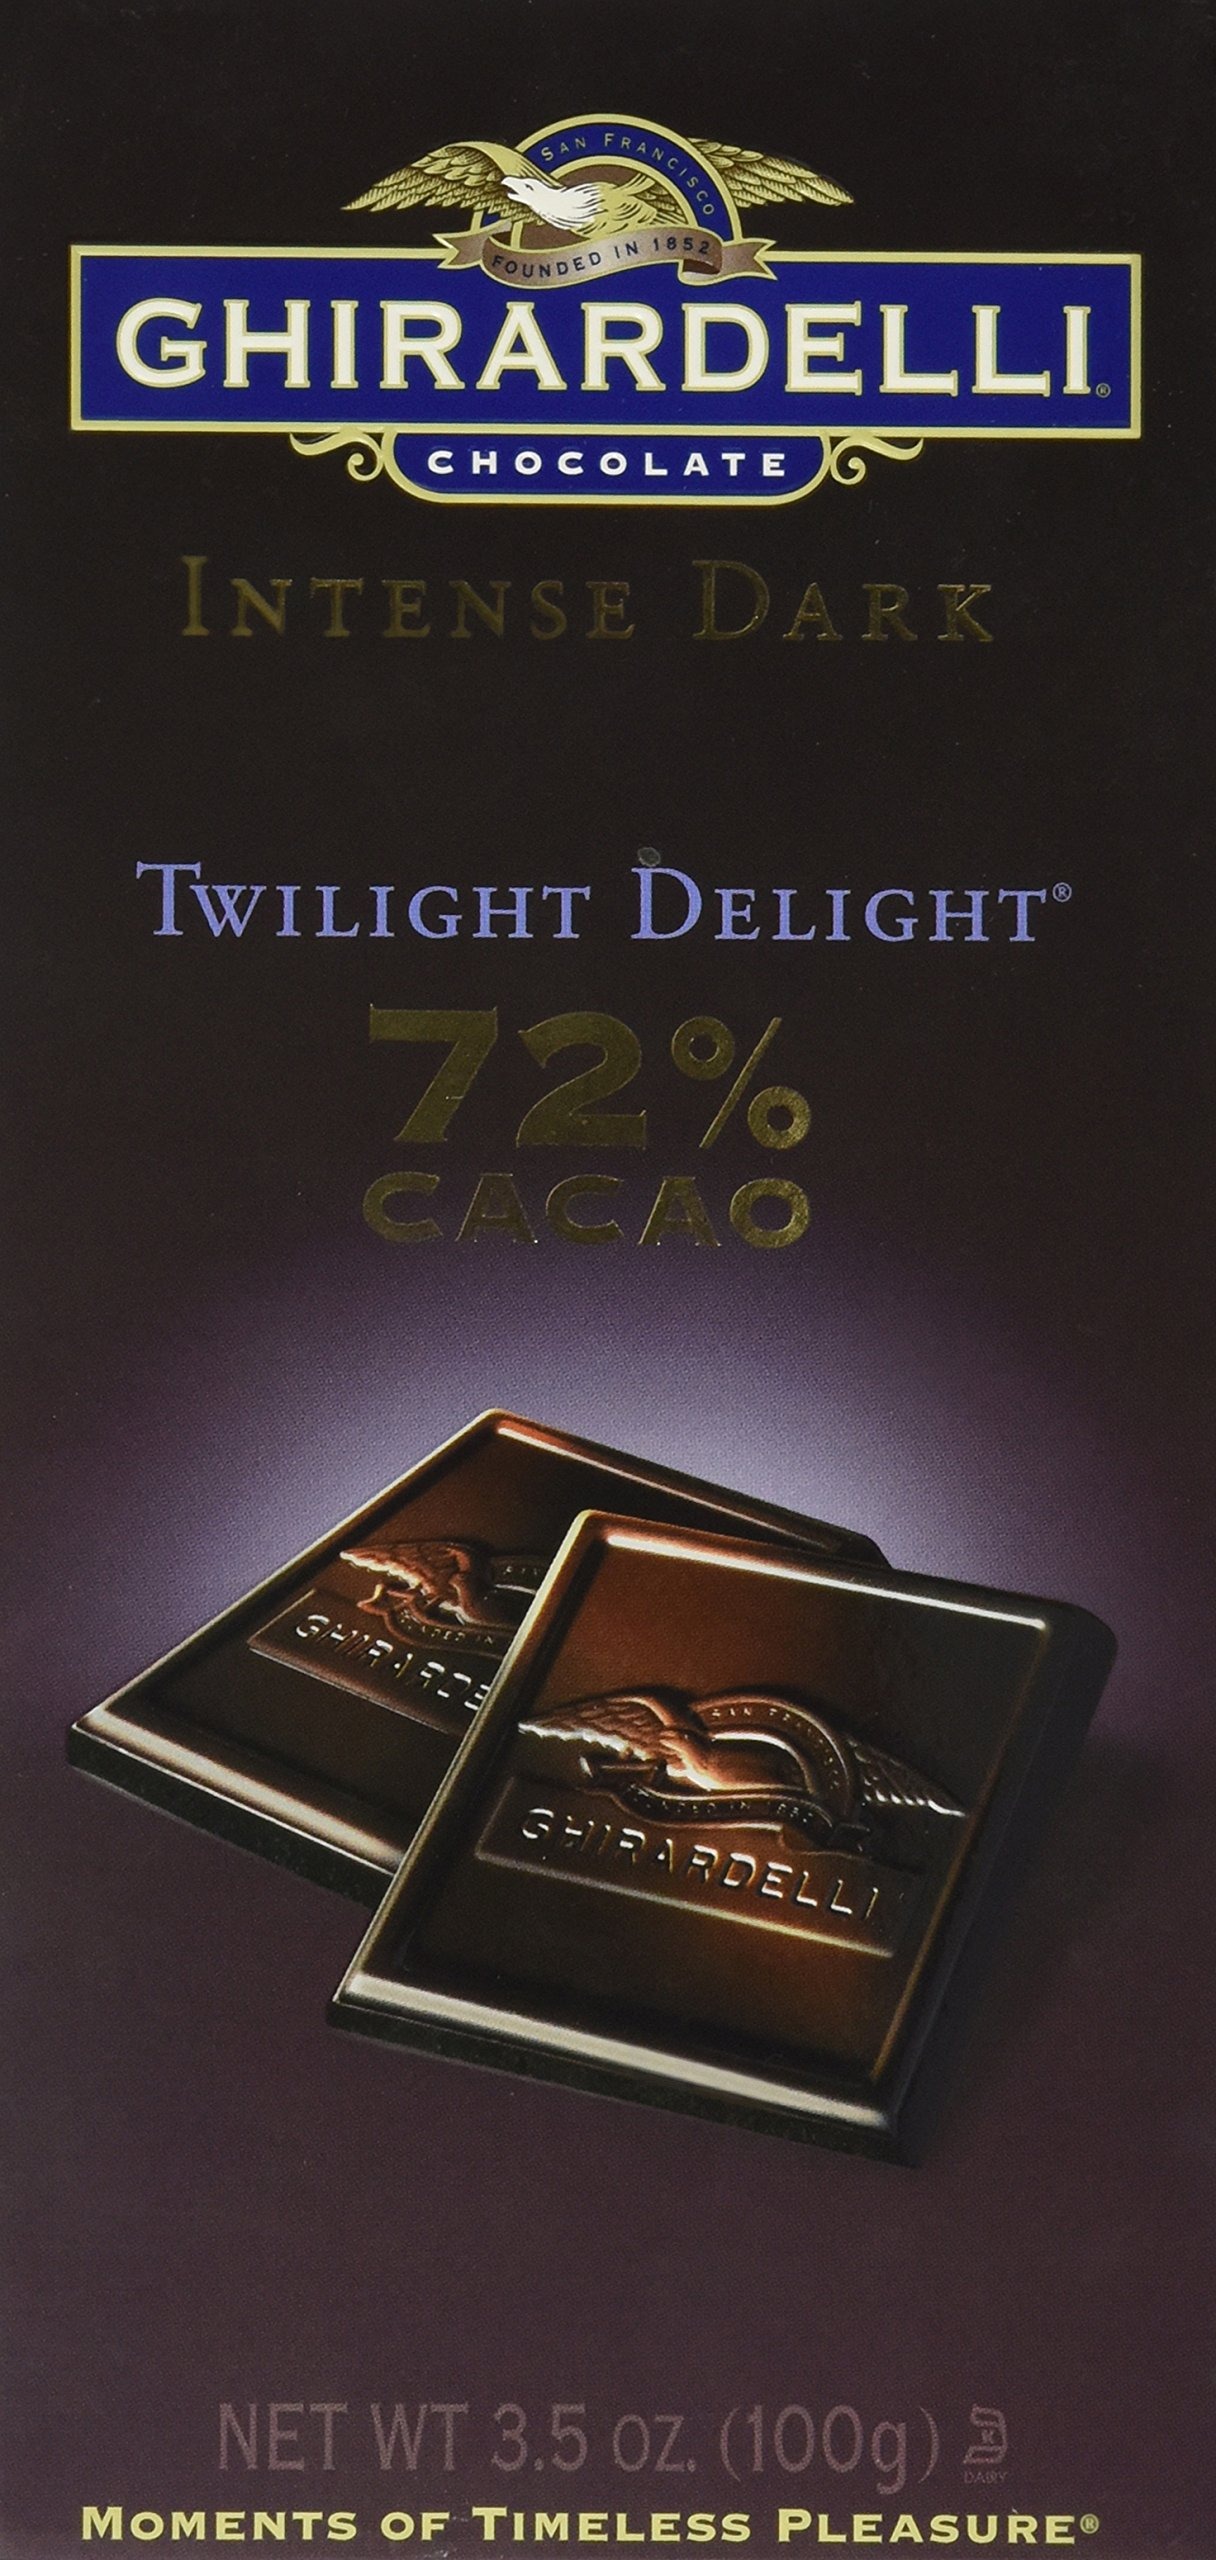
Item Name: Ghirardelli Chocolate Intense Dark Chocolate Bar, 72% Cacao Twilight Delight, 3.5 oz
Bullet Point 1: Luxuriously deep and velvety 72% cacao dark chocolate
Bullet Point 2: Net Weight: 3.5 oz
Product Description: The luxuriously deep and velvety 72% cacao dark chocolate in Ghirardelli Intense dark Twilight Delight delivers a moment of unrivaled chocolate intensity. Net Weight: 3.5 oz.
Value: 3.5
Unit: ounce

Price: 4.515